Hosei Norota

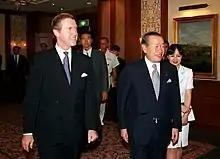
Norota with William S. Cohen

In 2001, Norota received the civilian honor Padma Vibhushan from the President of India.